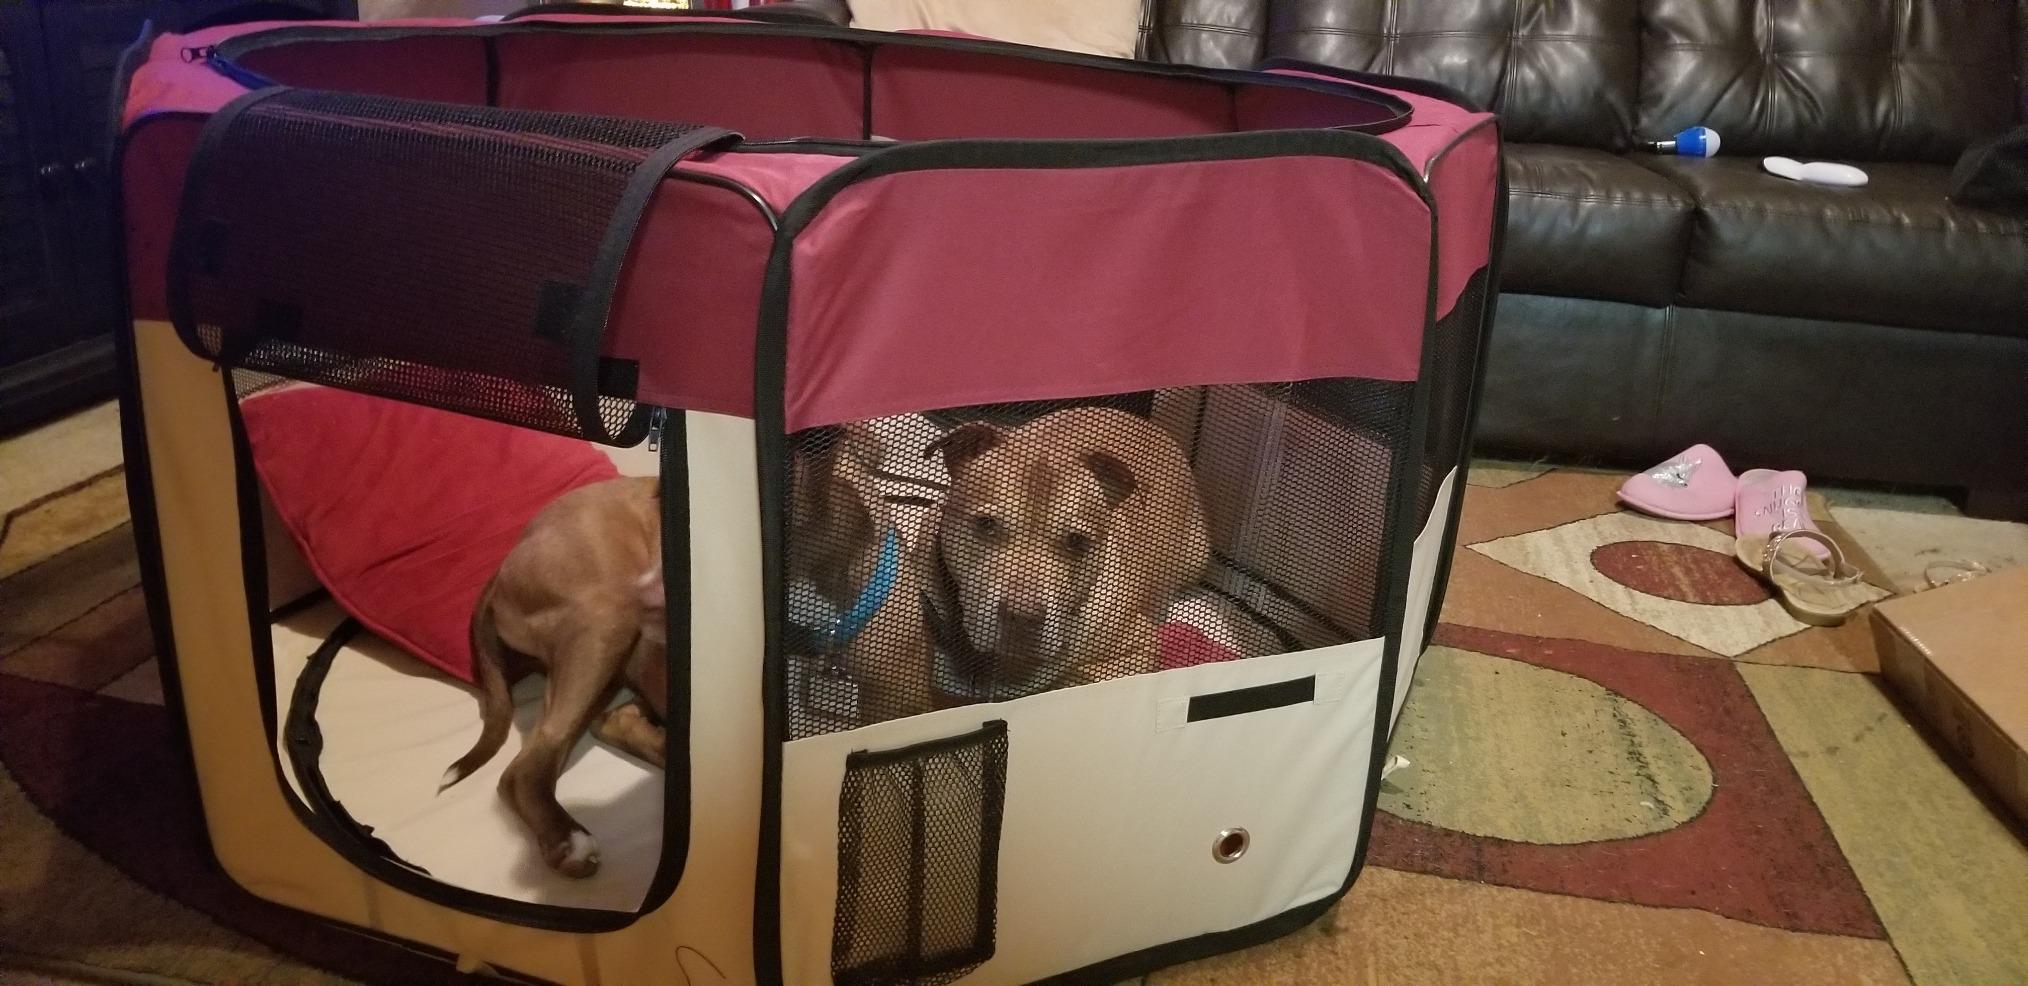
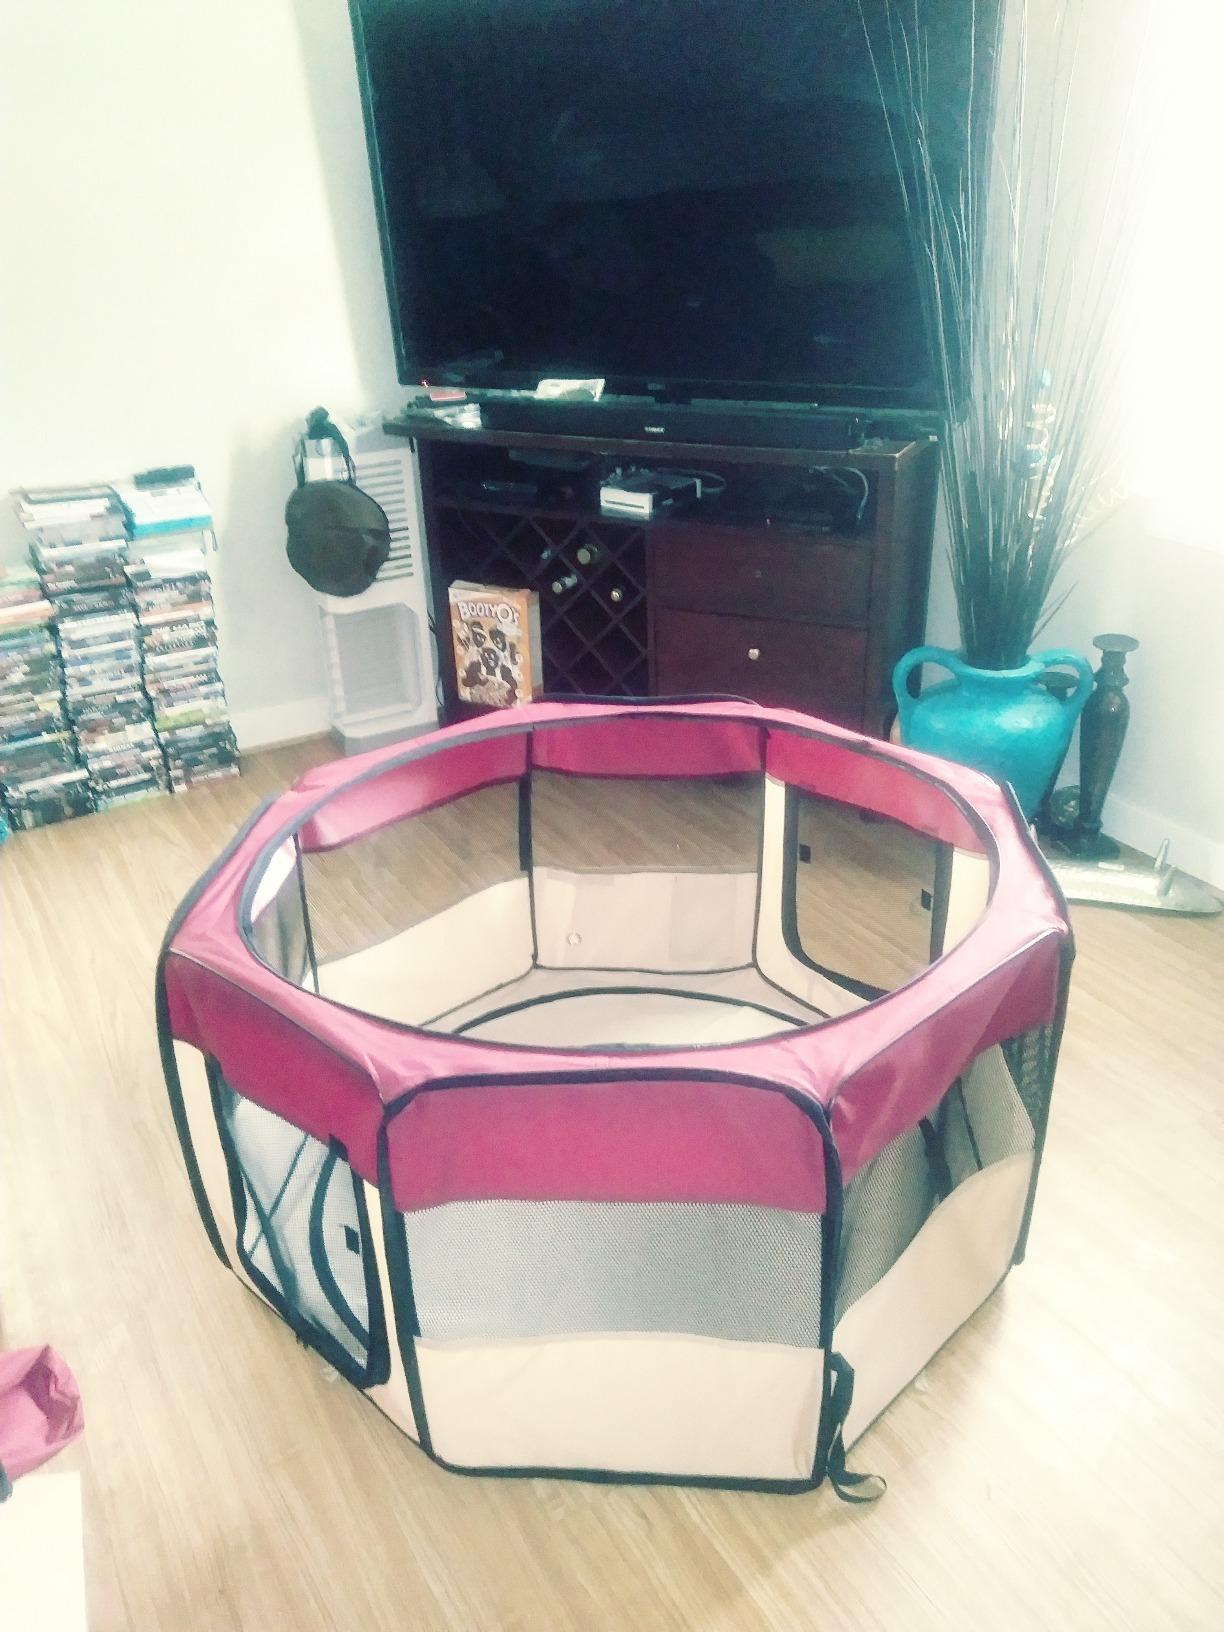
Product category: items_kennel
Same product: yes